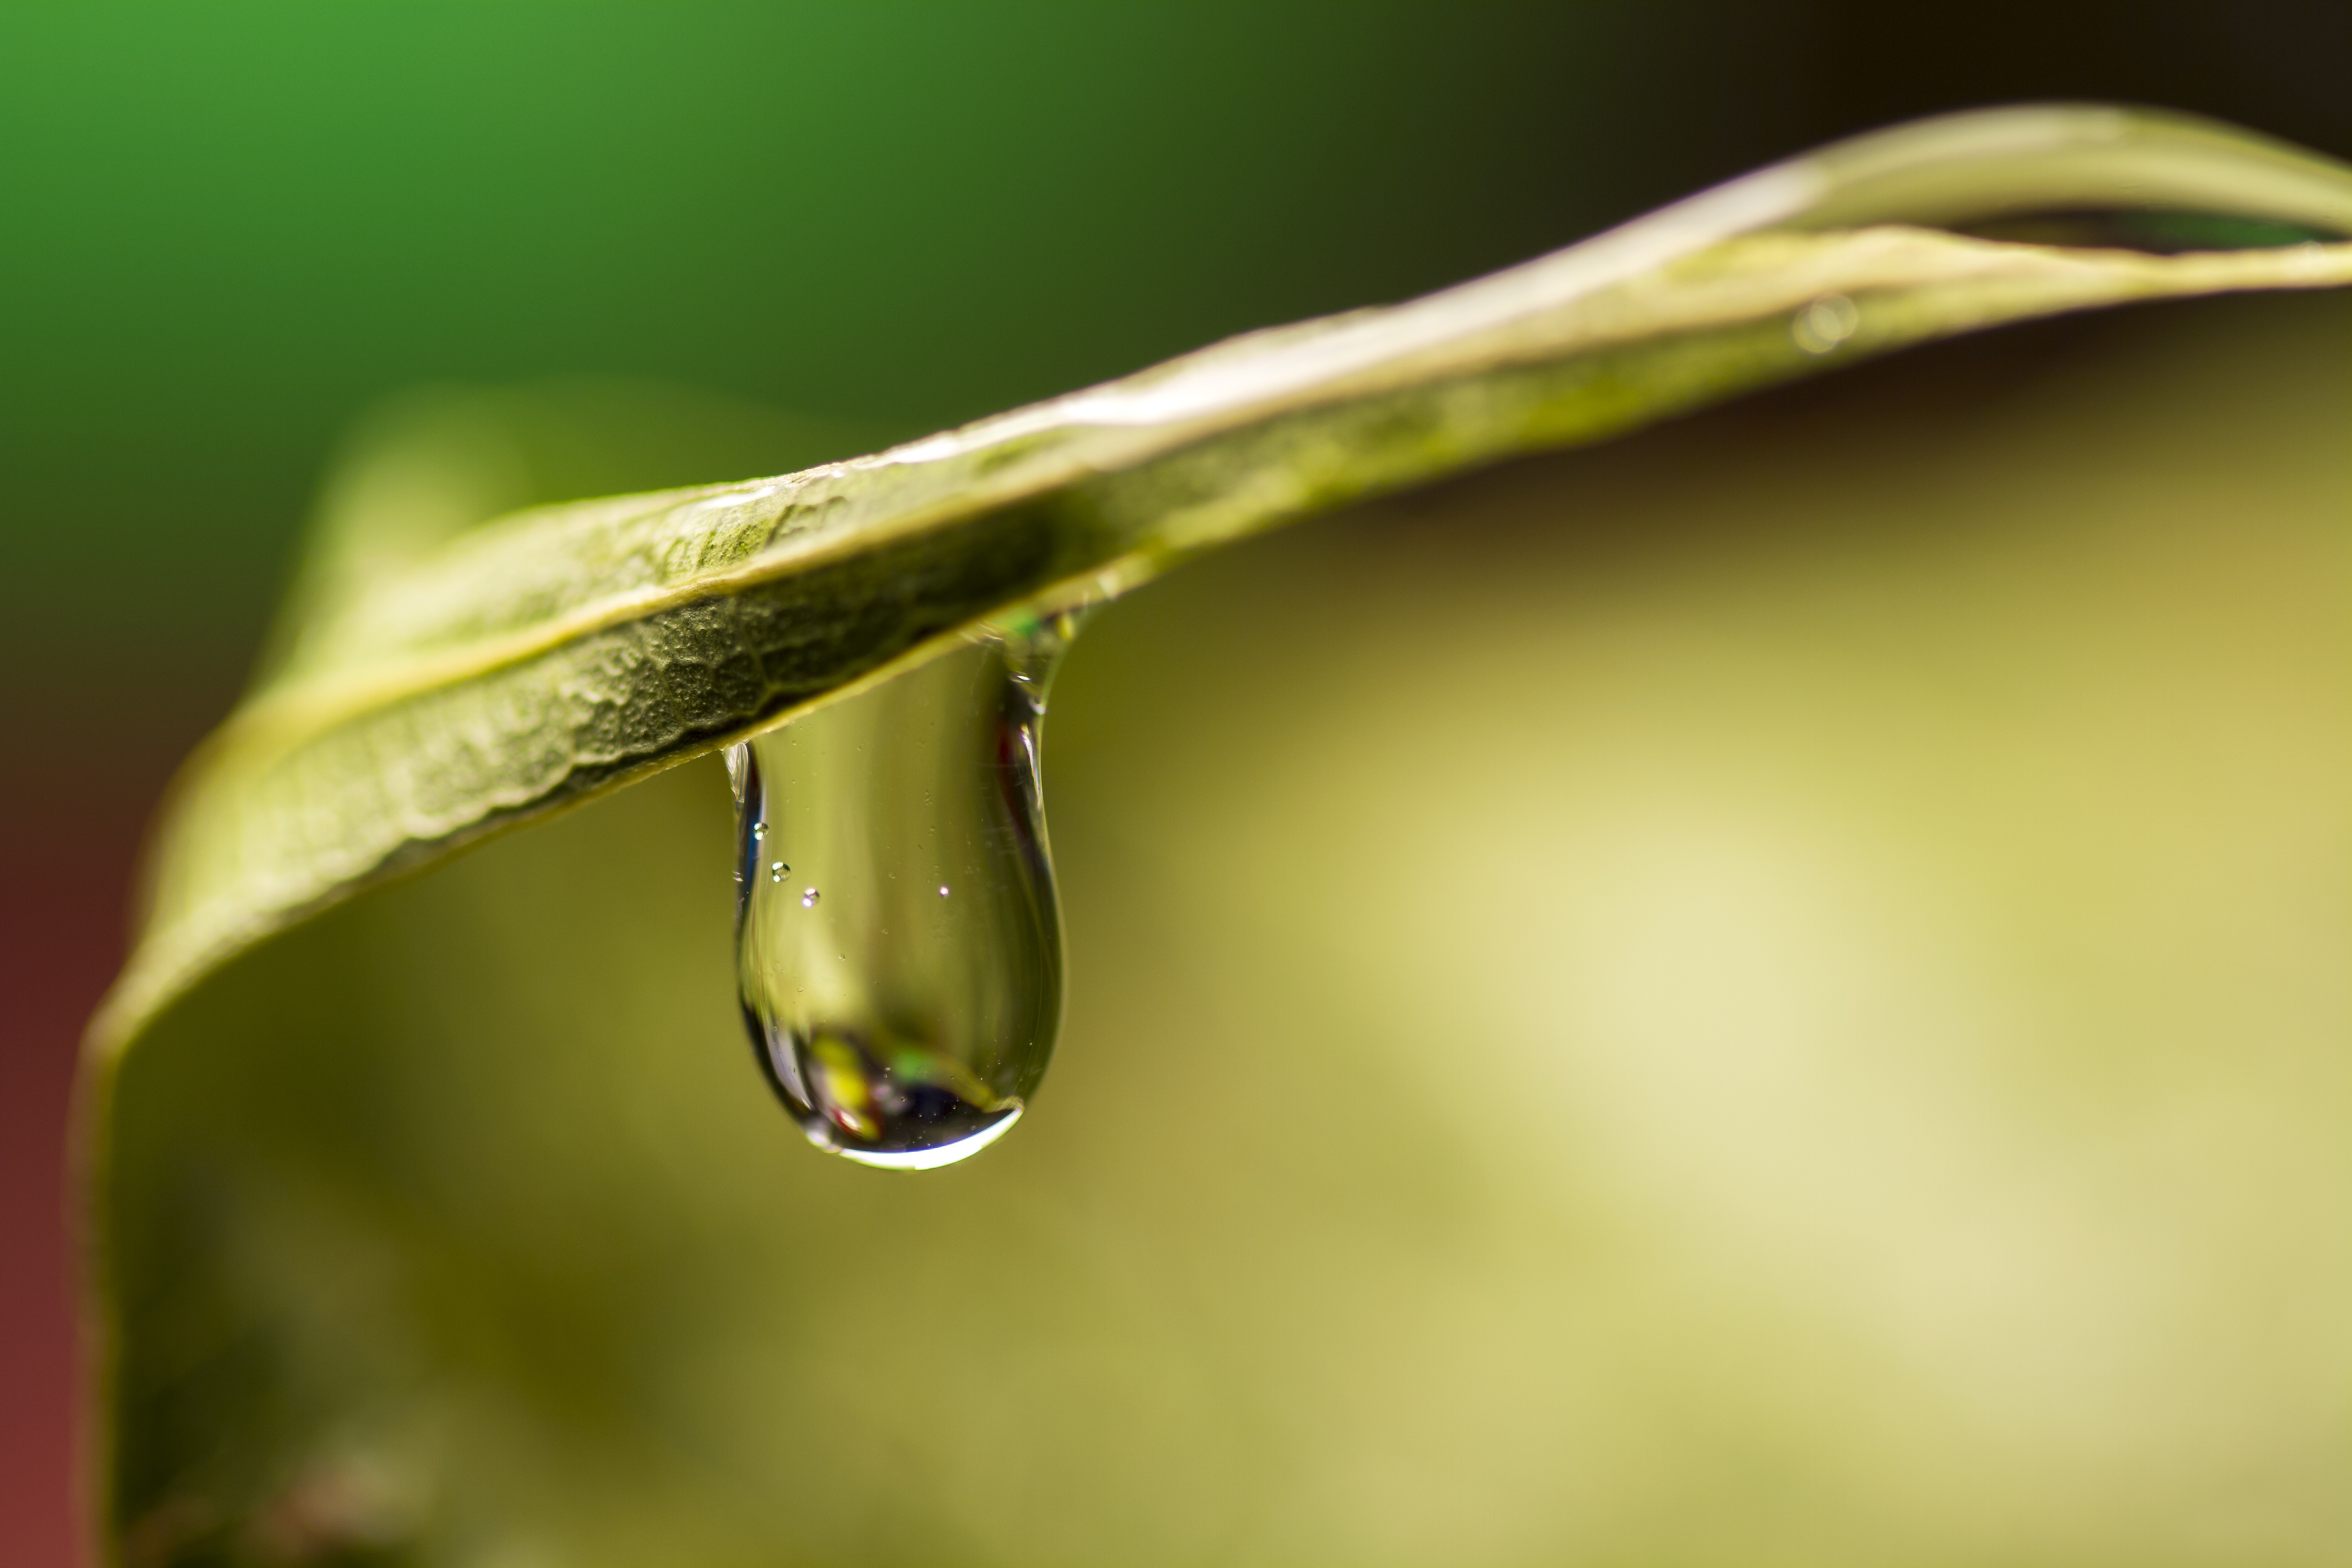
water, nature, branch, cold, droplet, drop, dew, liquid, light, plant, photography, rain, water drop, leaf, wave, flower, glass, wet, ripple, clear, pattern, green, reflection, splash, macro, natural, fresh, clean, drink, blue, yellow, flora, bubble, freshness, surface, close up, transparent, aqua, cool, bright, shiny, pure, moisture, macro photography, plant stem